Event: Nepal Earthquake
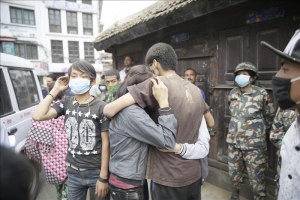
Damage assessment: damage